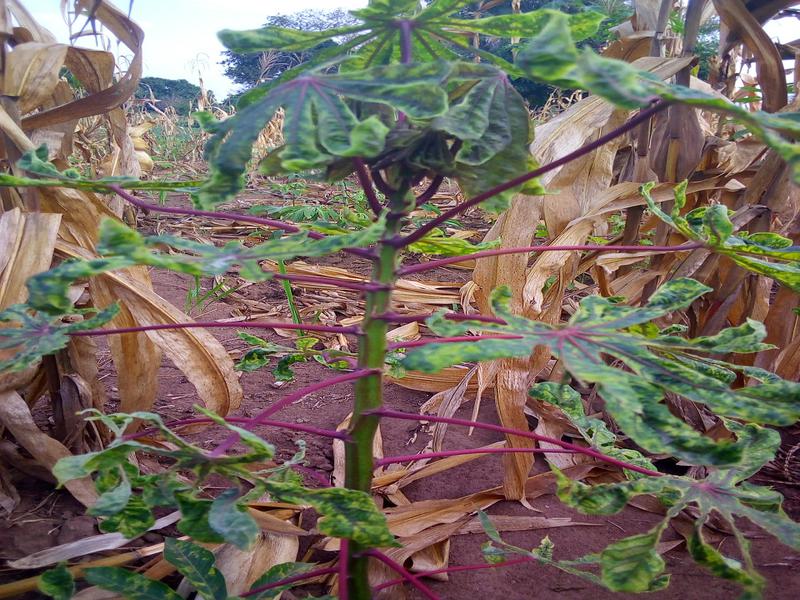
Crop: cassava
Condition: mosaic_disease